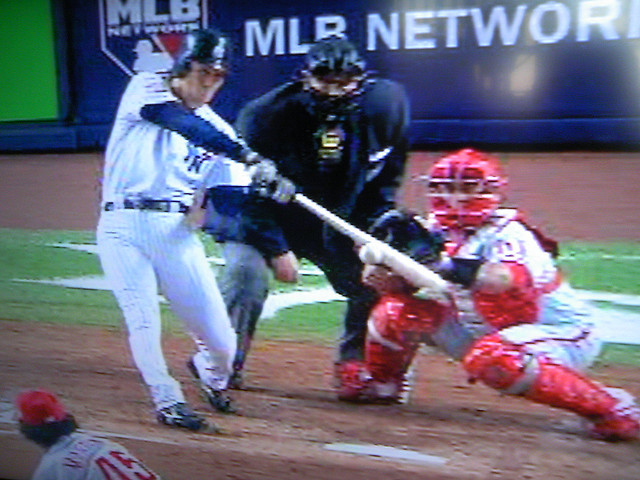
cầu thủ đánh bóng đang vung gậy đánh bóng trên sân